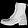
Label: Ankle boot